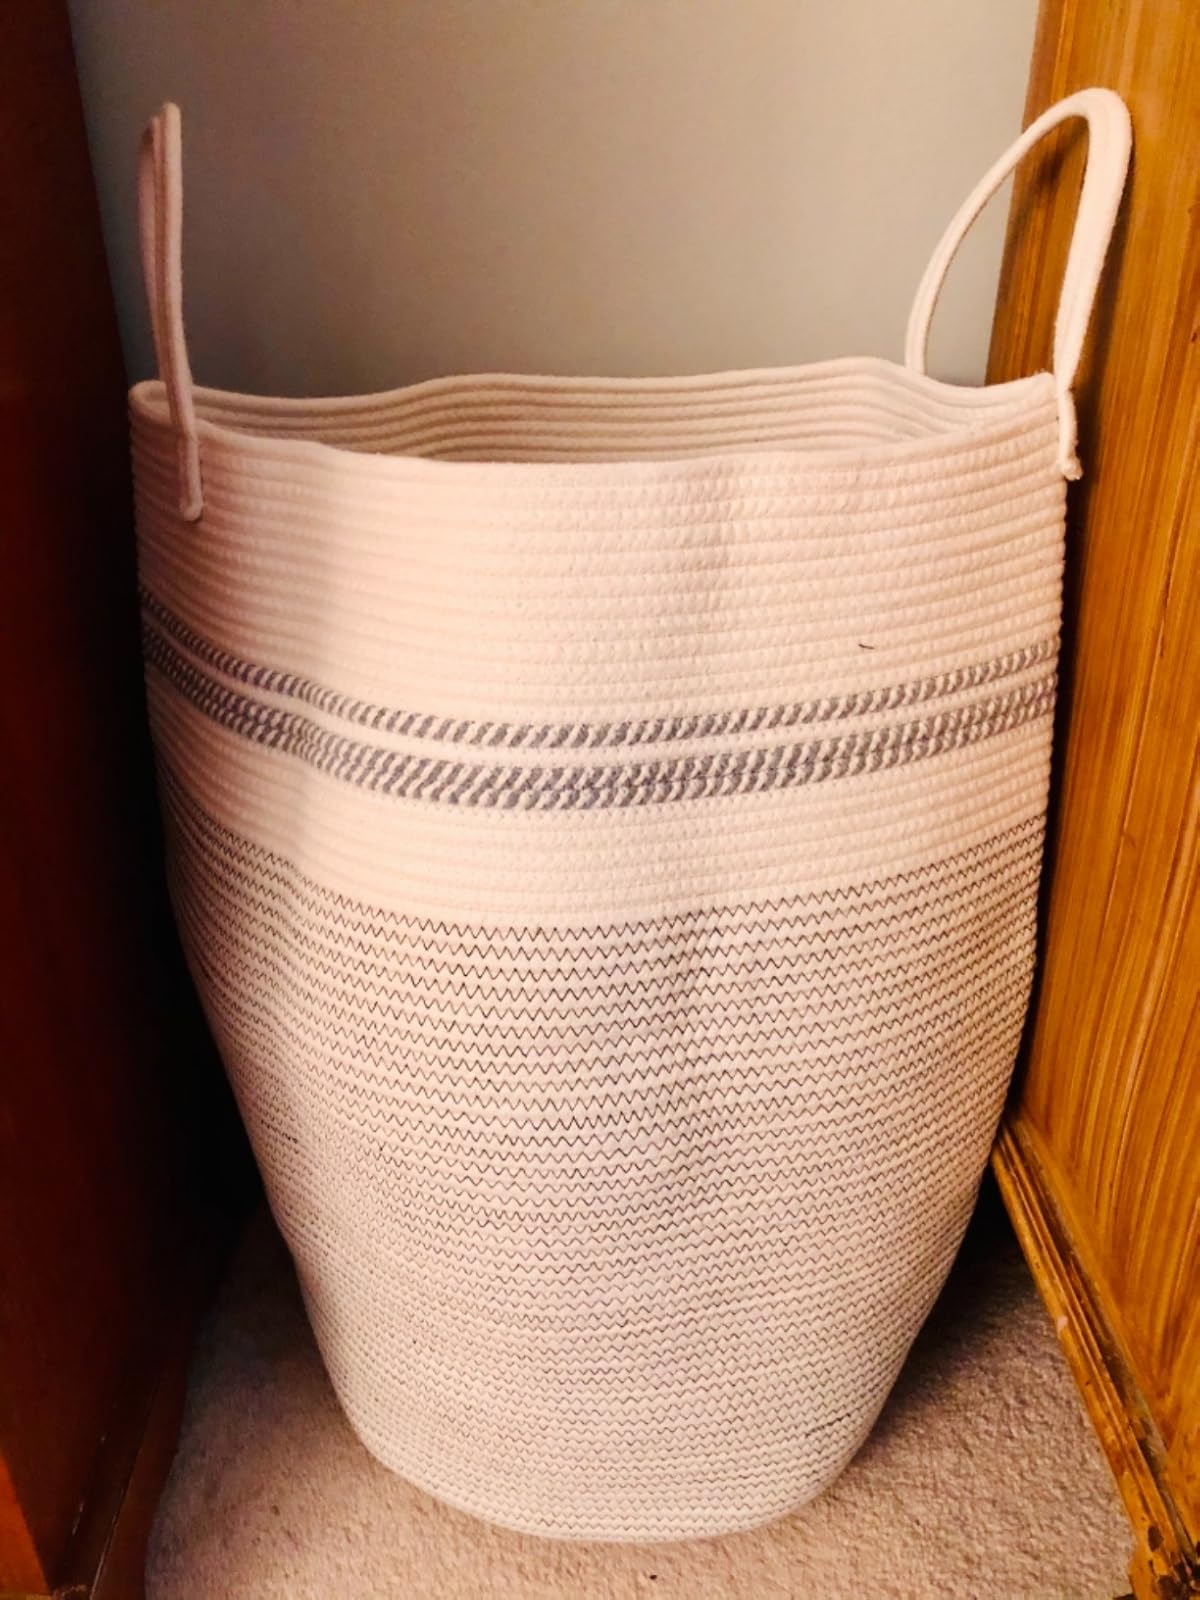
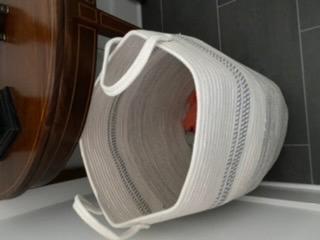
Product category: items_hamper
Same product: yes